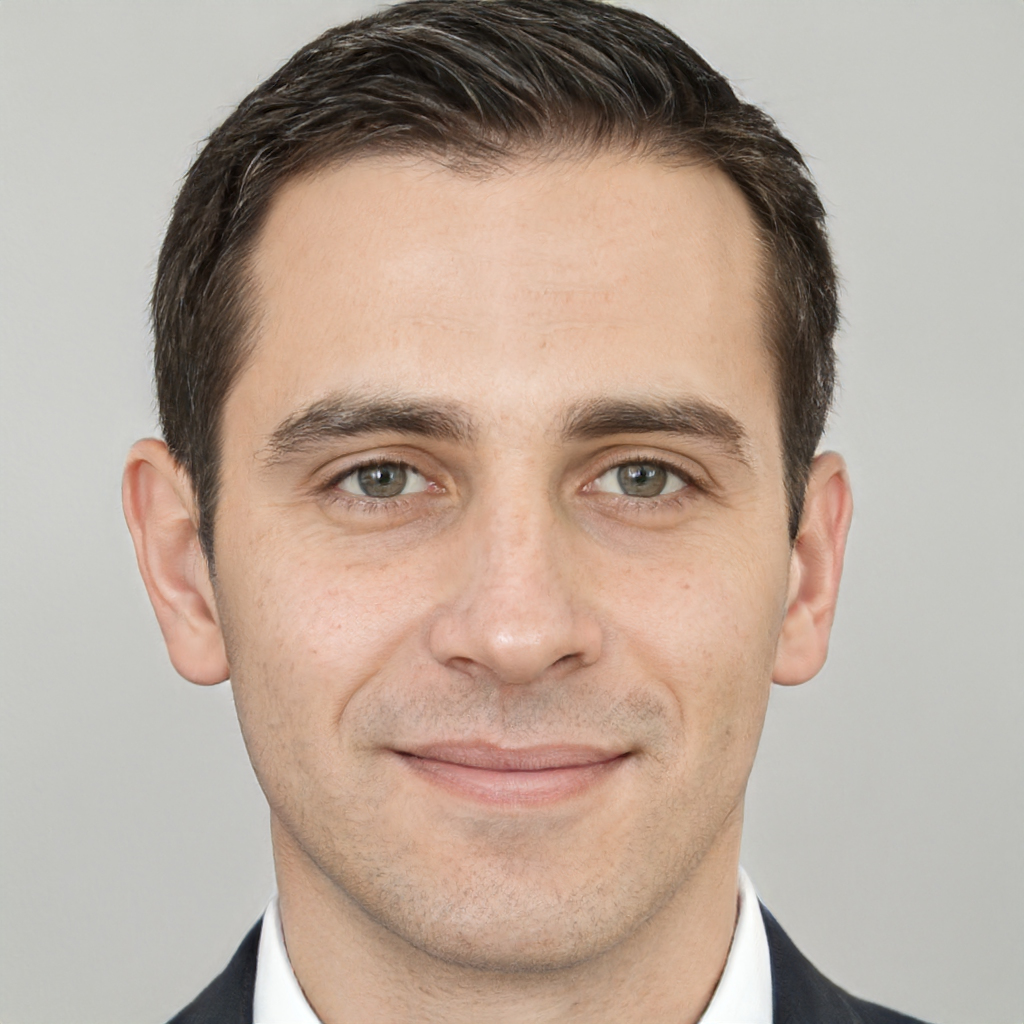
Portrait style: Real Portrait